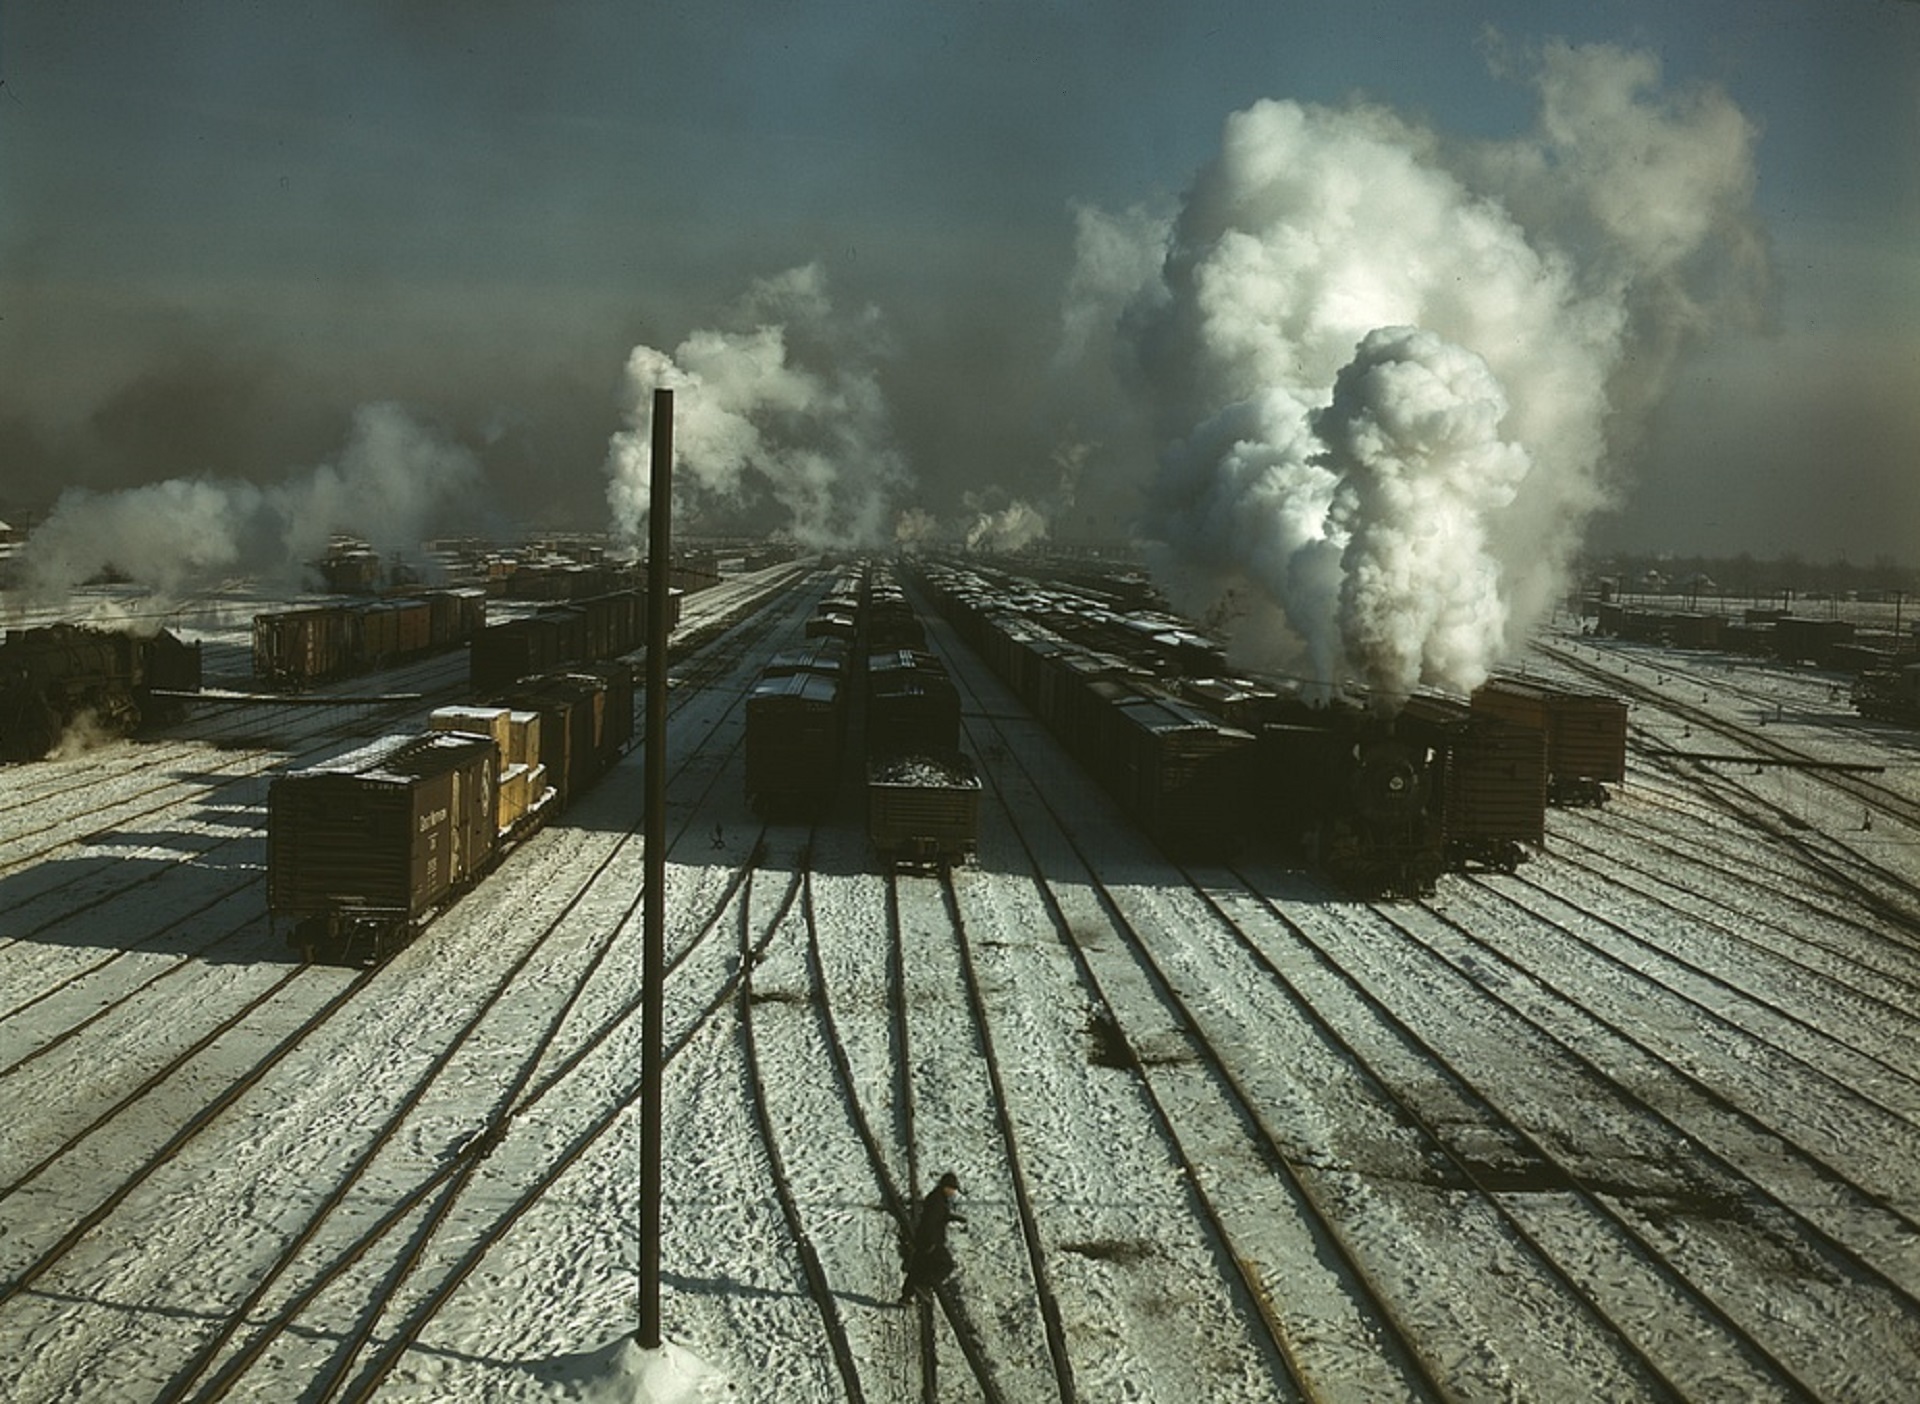
landscape, outdoor, snow, cold, winter, cloud, sky, track, steam, frost, smoke, steel, transportation, transport, industrial, tracks, rails, cars, trains, workers, freezing, rail transport, meteorological phenomenon, railroad yard